The Truant Husband

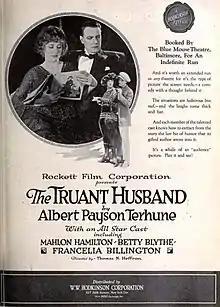

The Truant Husband is a 1921 American silent comedy film directed by Thomas N. Heffron and starring Mahlon Hamilton, Betty Blythe and Francelia Billington.